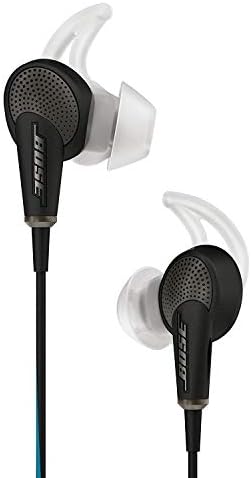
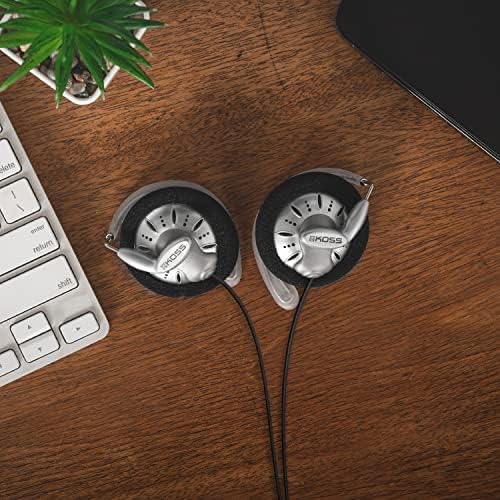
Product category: headphones
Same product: no